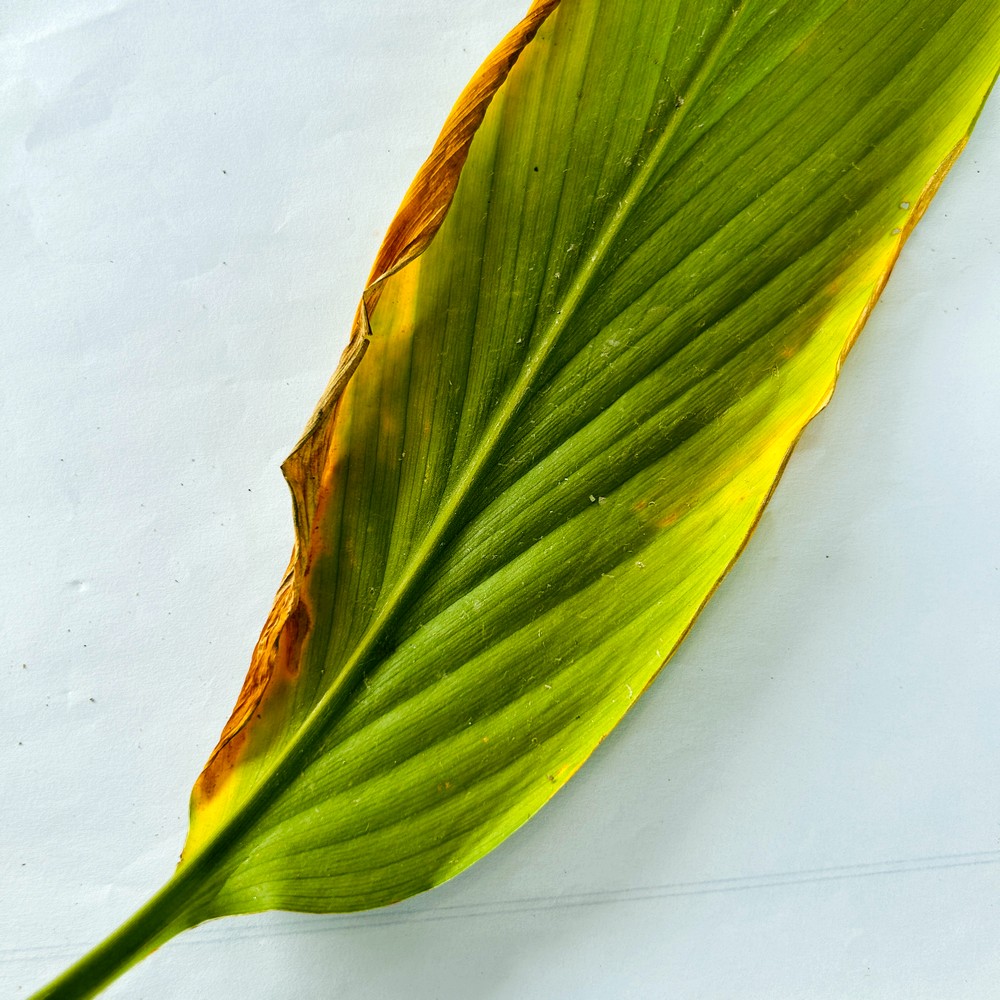
Label: Leaf Blotch